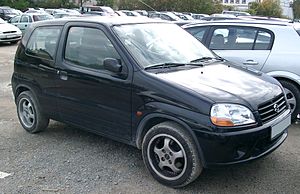
Suzuki Ignis / Første generation
Suzuki Ignis tredørs (2000−2003)
Suzuki Ignis er en personbilsmodel fra den japanske bil- og motorcykelfabrikant Suzuki bygget først mellem efteråret 2000 og slutningen af 2007, og i tredje generation fra 2016. Bilen er en lille SUV, som både fandtes med for- eller firehjulstræk. Den anden generation var udviklet i samarbejde med Subaru og Holden, og derfor blev Ignis med lette modifikationer også solgt som Subaru G3X Justy og i Australien som Holden Cruze. Mellem 2001 og 2006 blev Ignis også solgt som Chevrolet Cruze i Japan.